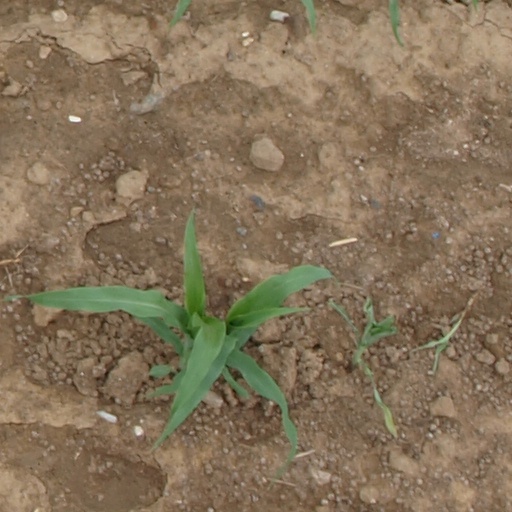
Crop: maize; corn